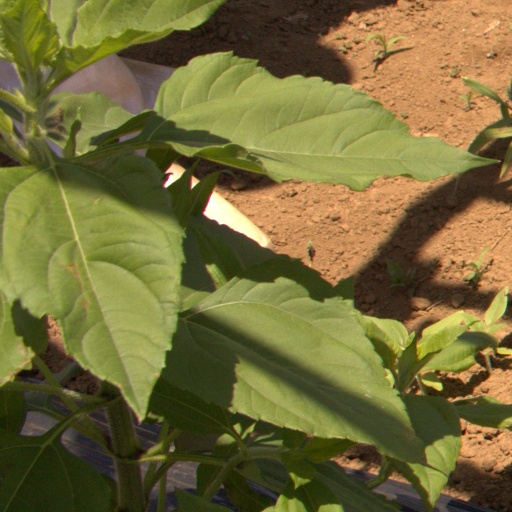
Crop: Jerusalem artichoke